Great Livermere

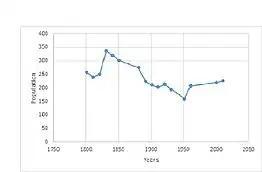

The village’s name means Reed Lake, derived from the Old English words "lēfer" meaning rush, or reed and "mere" meaning pond, pool, or lake.